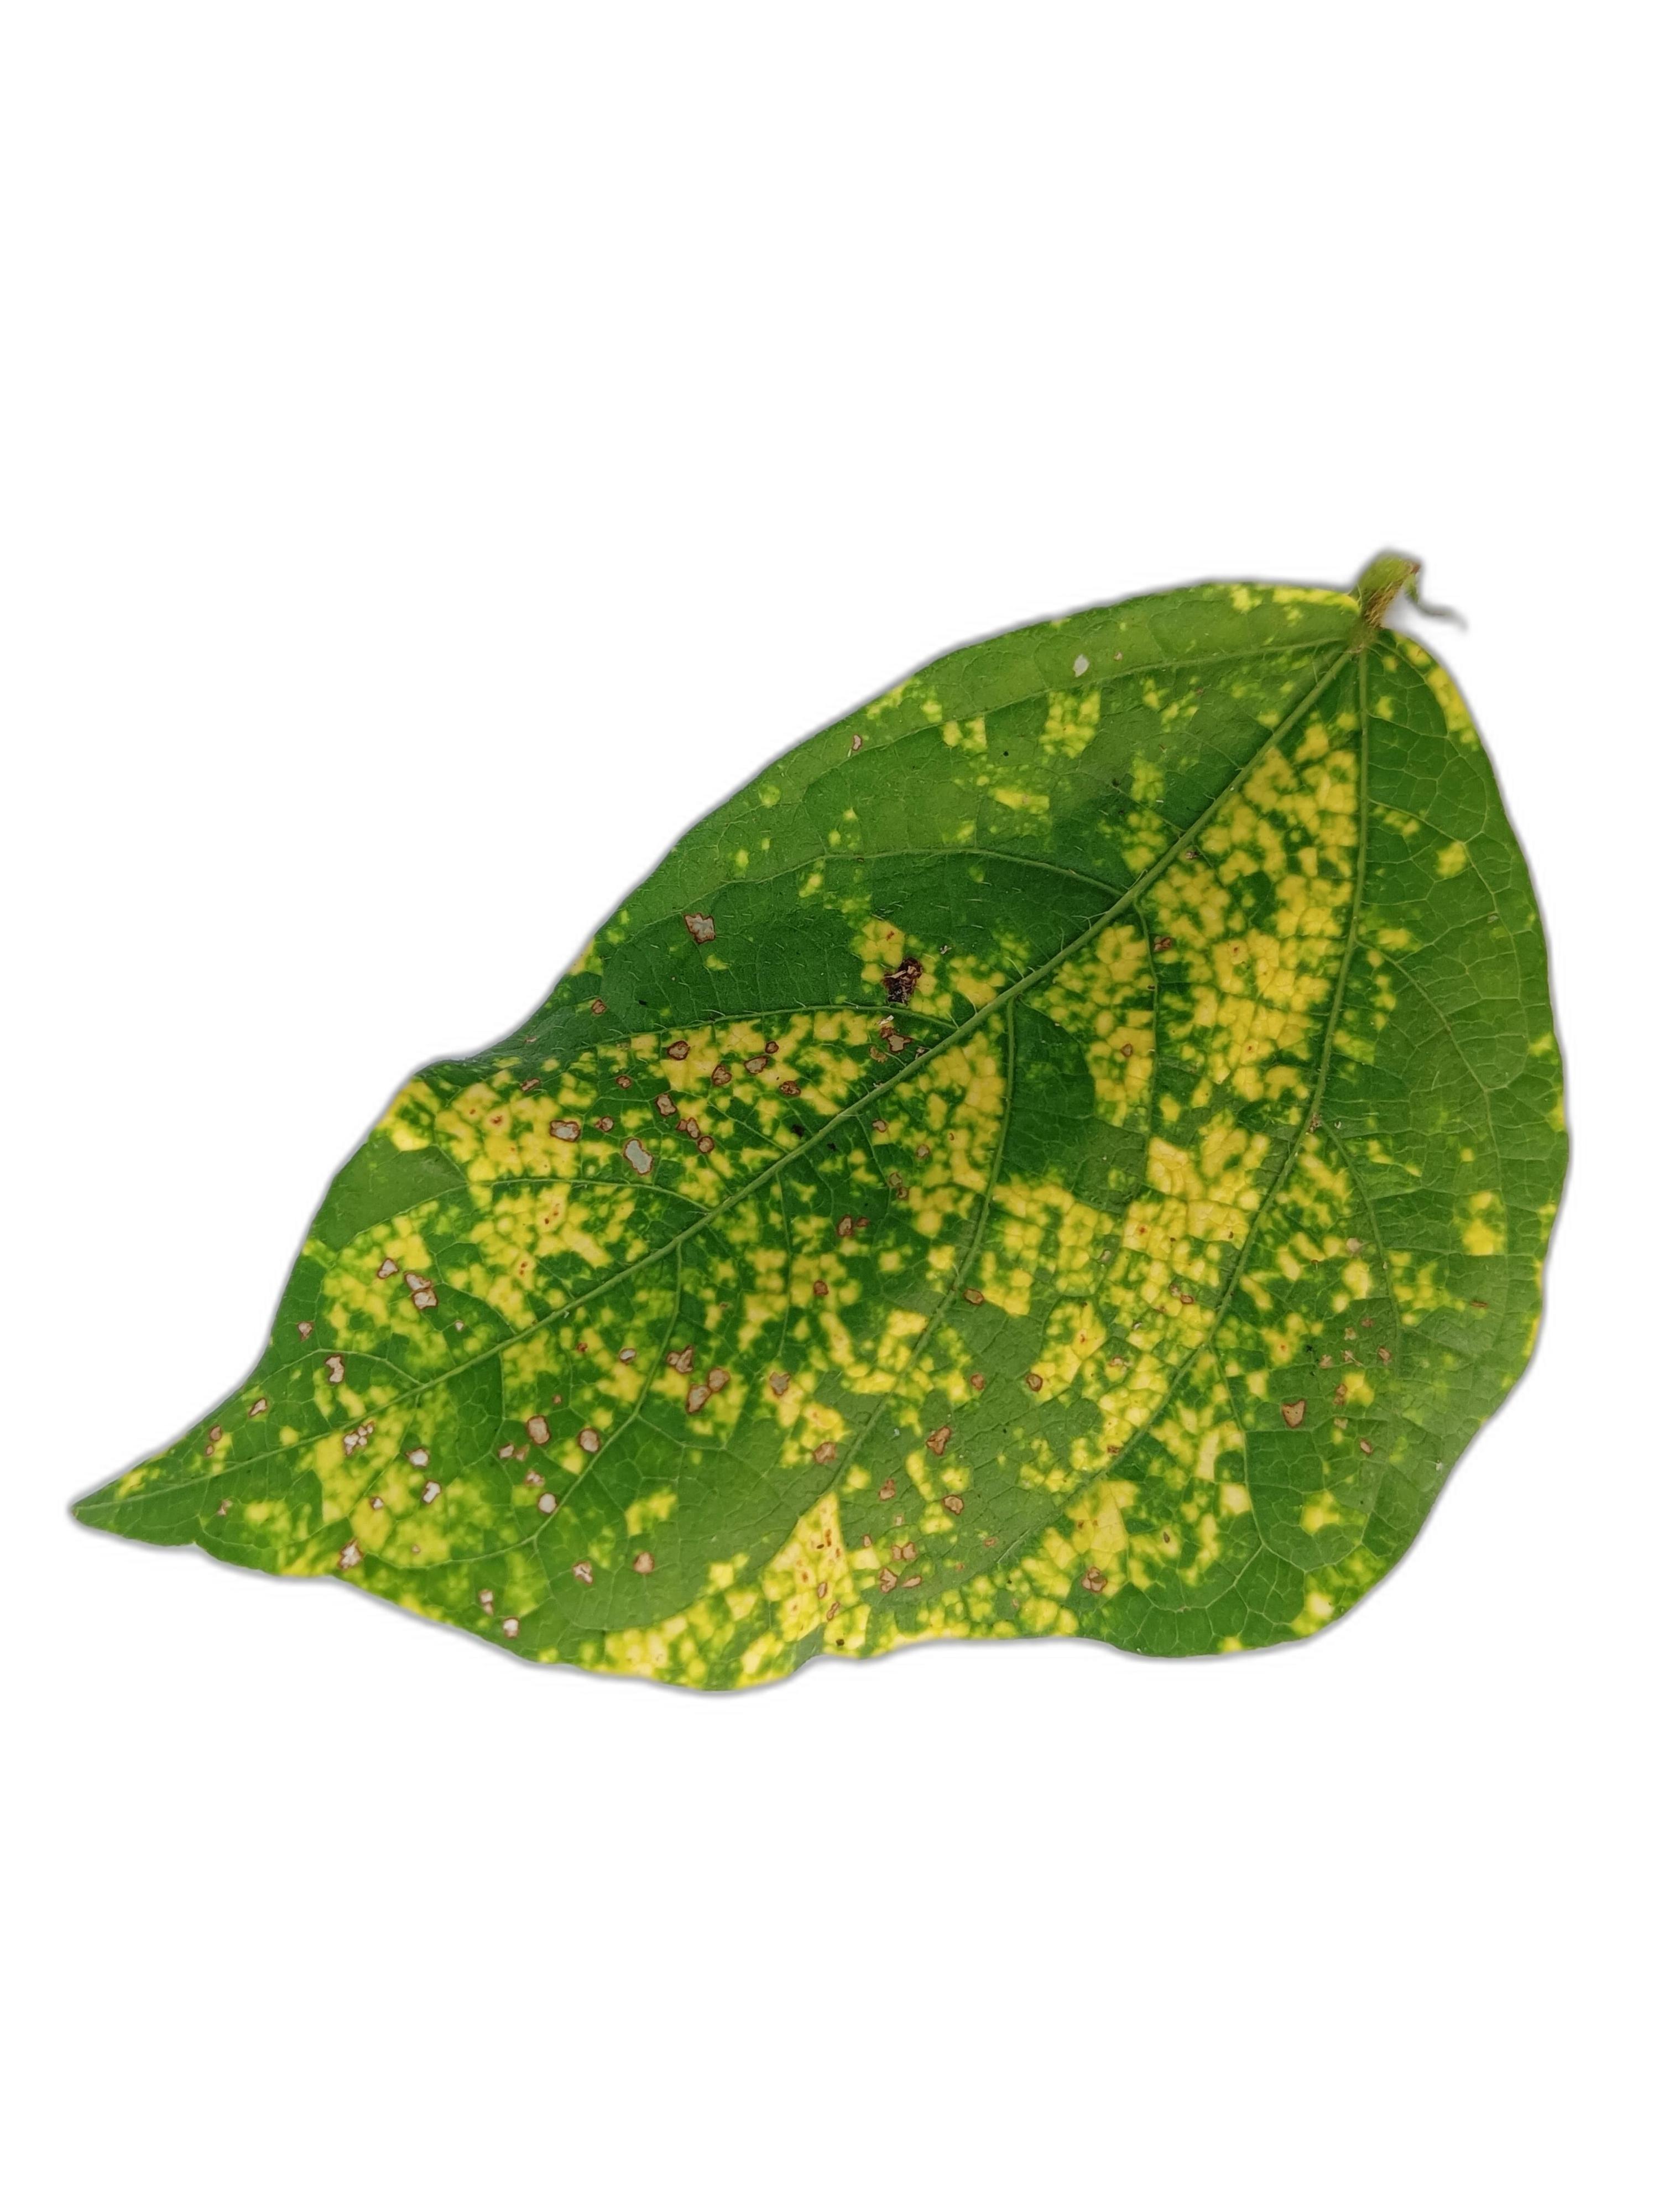
Label: Yellow Mosaic